Wang Niansun

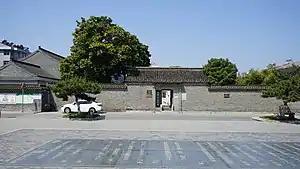
Former Residence of Wang Niansun and Wang Yinzhi in Gaoyou

A native of Gaoyou, Jiangsu, he worked as a government official specializing in channelization before retiring to devote himself to his studies. As an official, he is still remembered today for having the guts to impeach the corrupt high-ranked official Heshen.